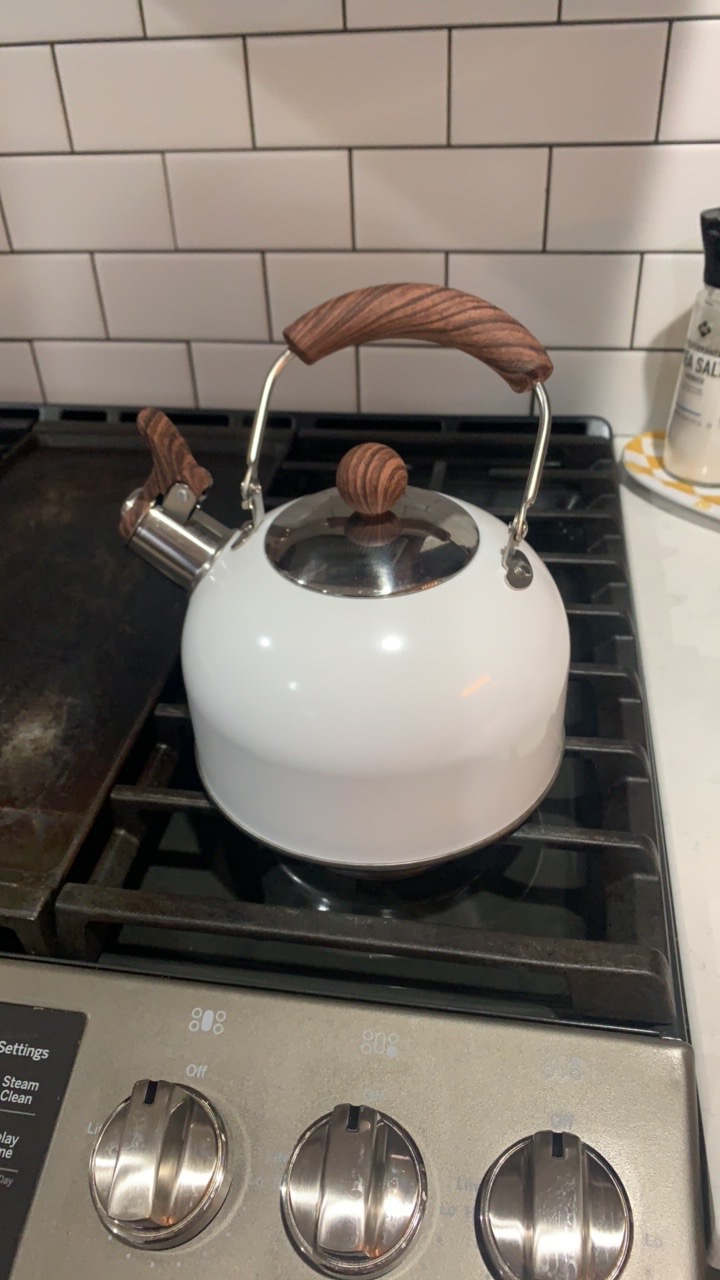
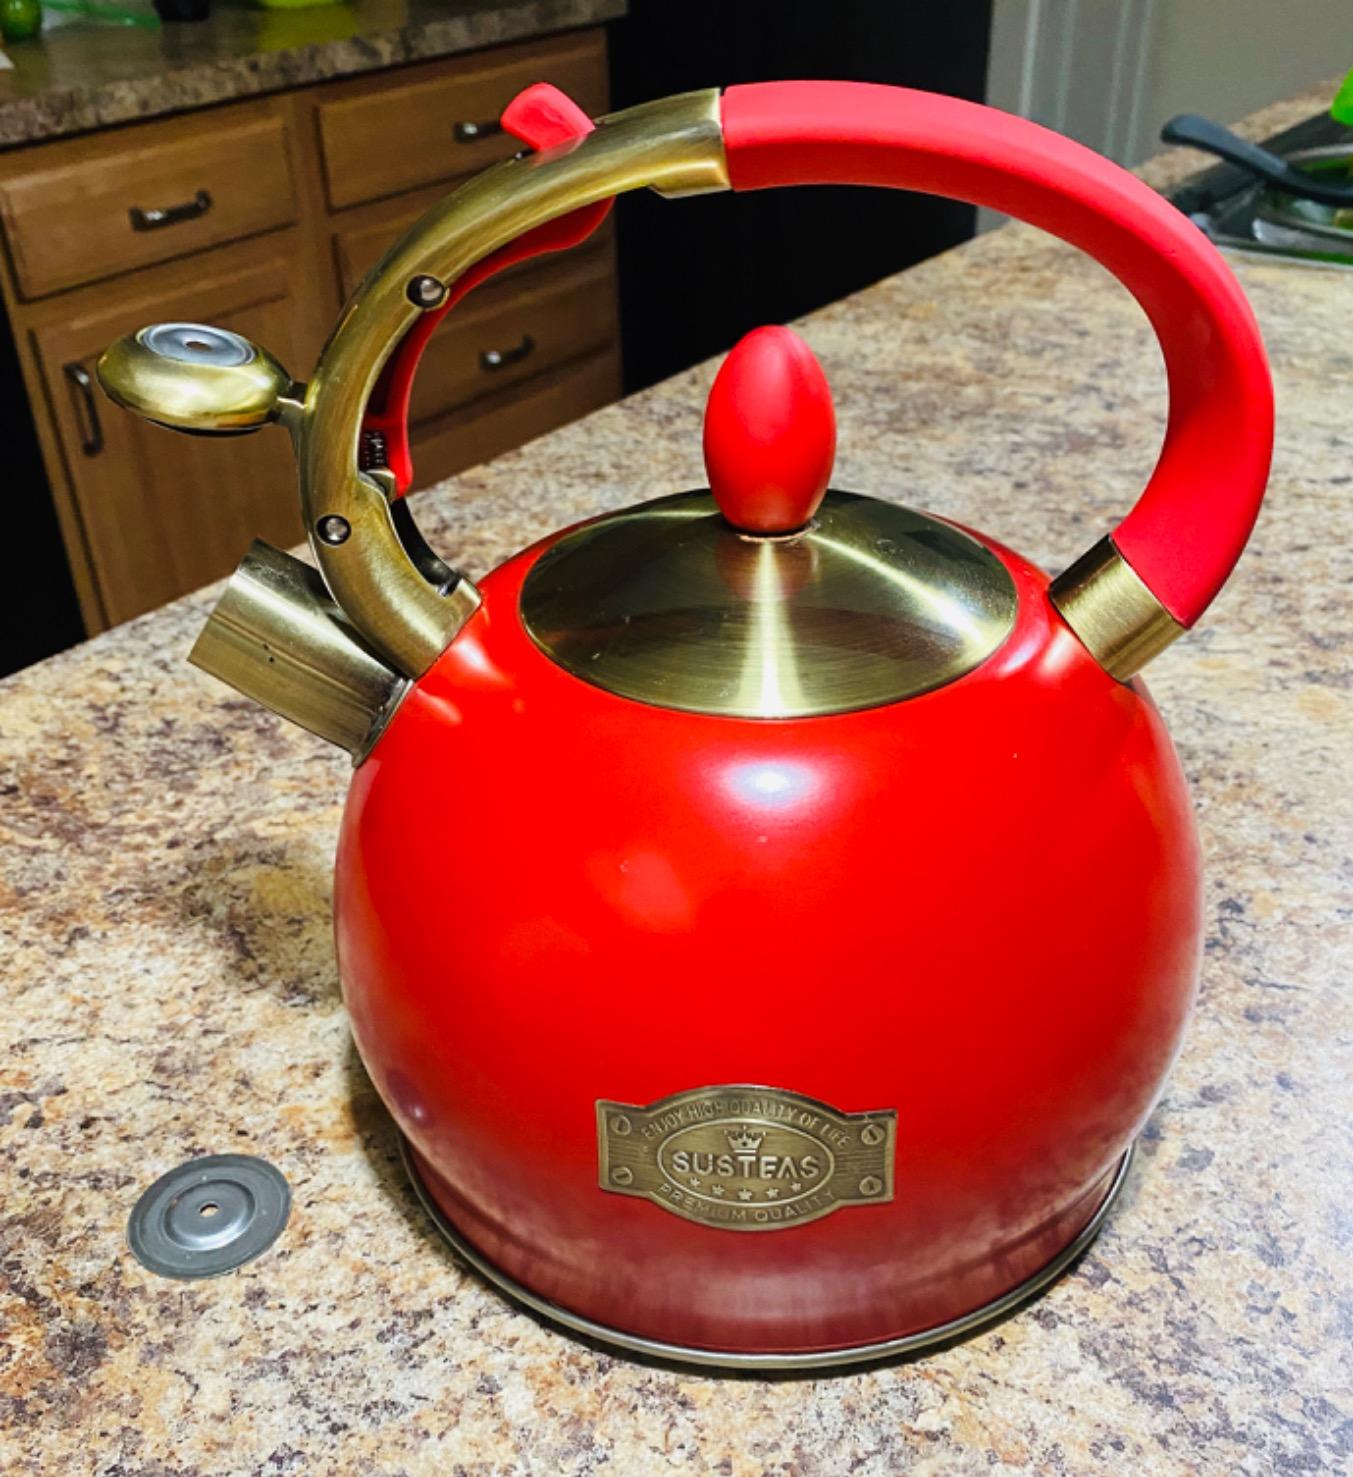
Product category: items_kettle
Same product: no